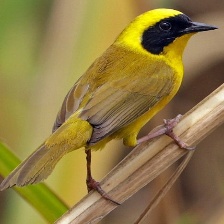
Species: ALTAMIRA YELLOWTHROAT
Scientific name: GEOTHLYPIS FLAVOVELATA